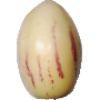
Label: pepino